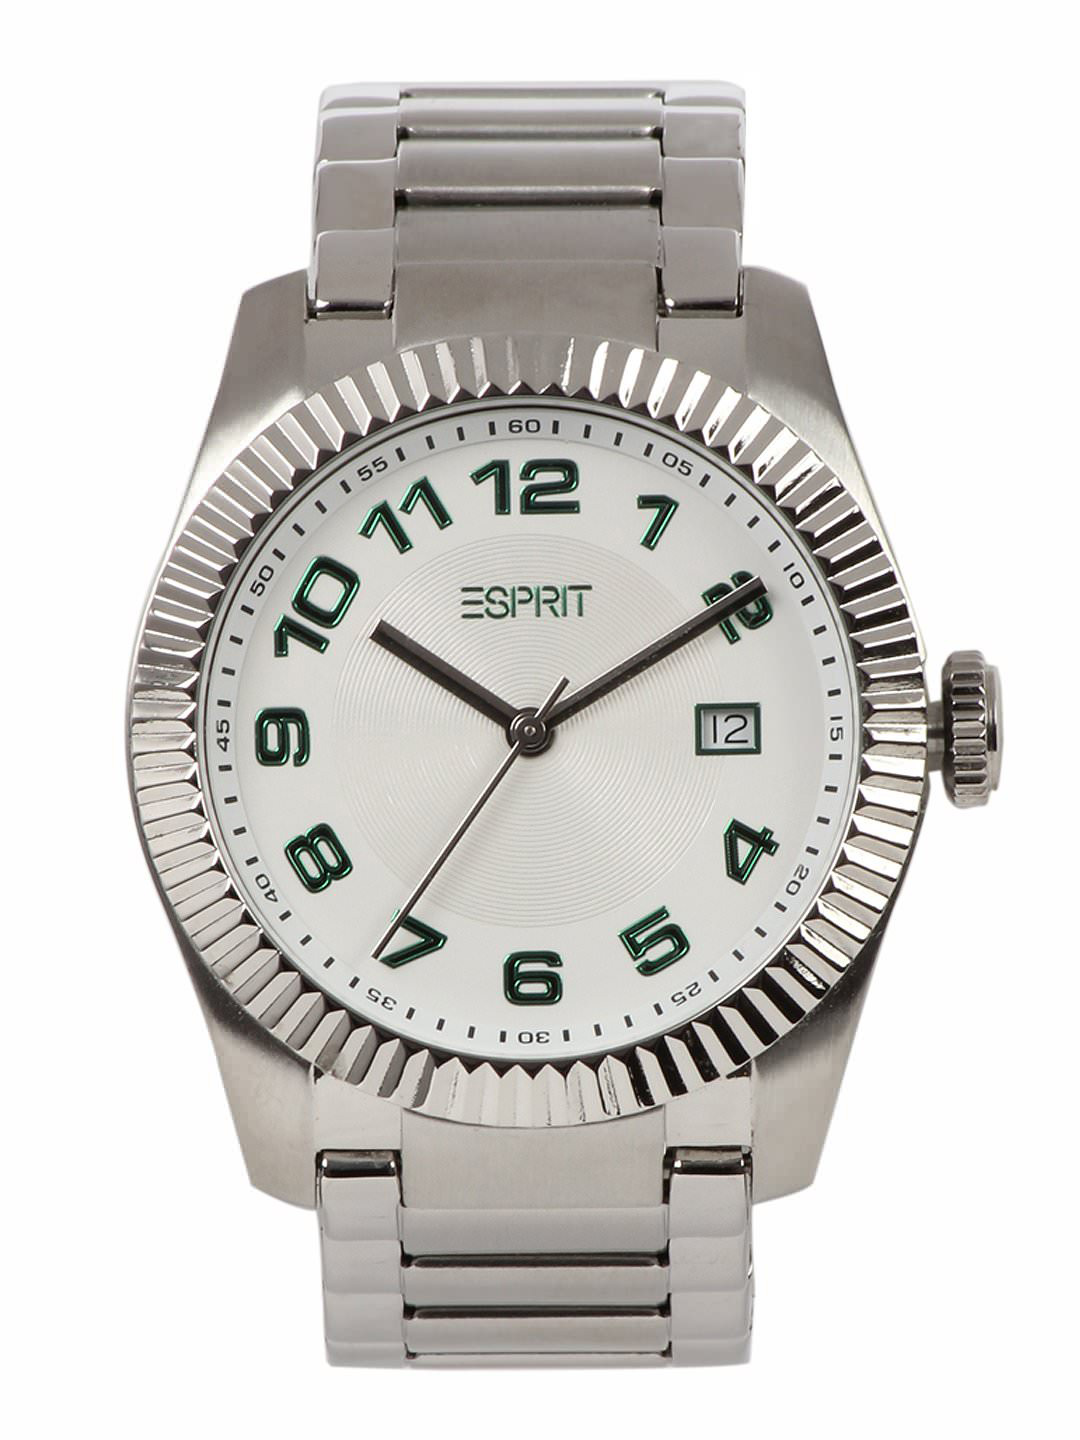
Esprit Men White Dial Watch
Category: Accessories / Watches / Watches
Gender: Men
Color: White
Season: Winter 2016
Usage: Casual